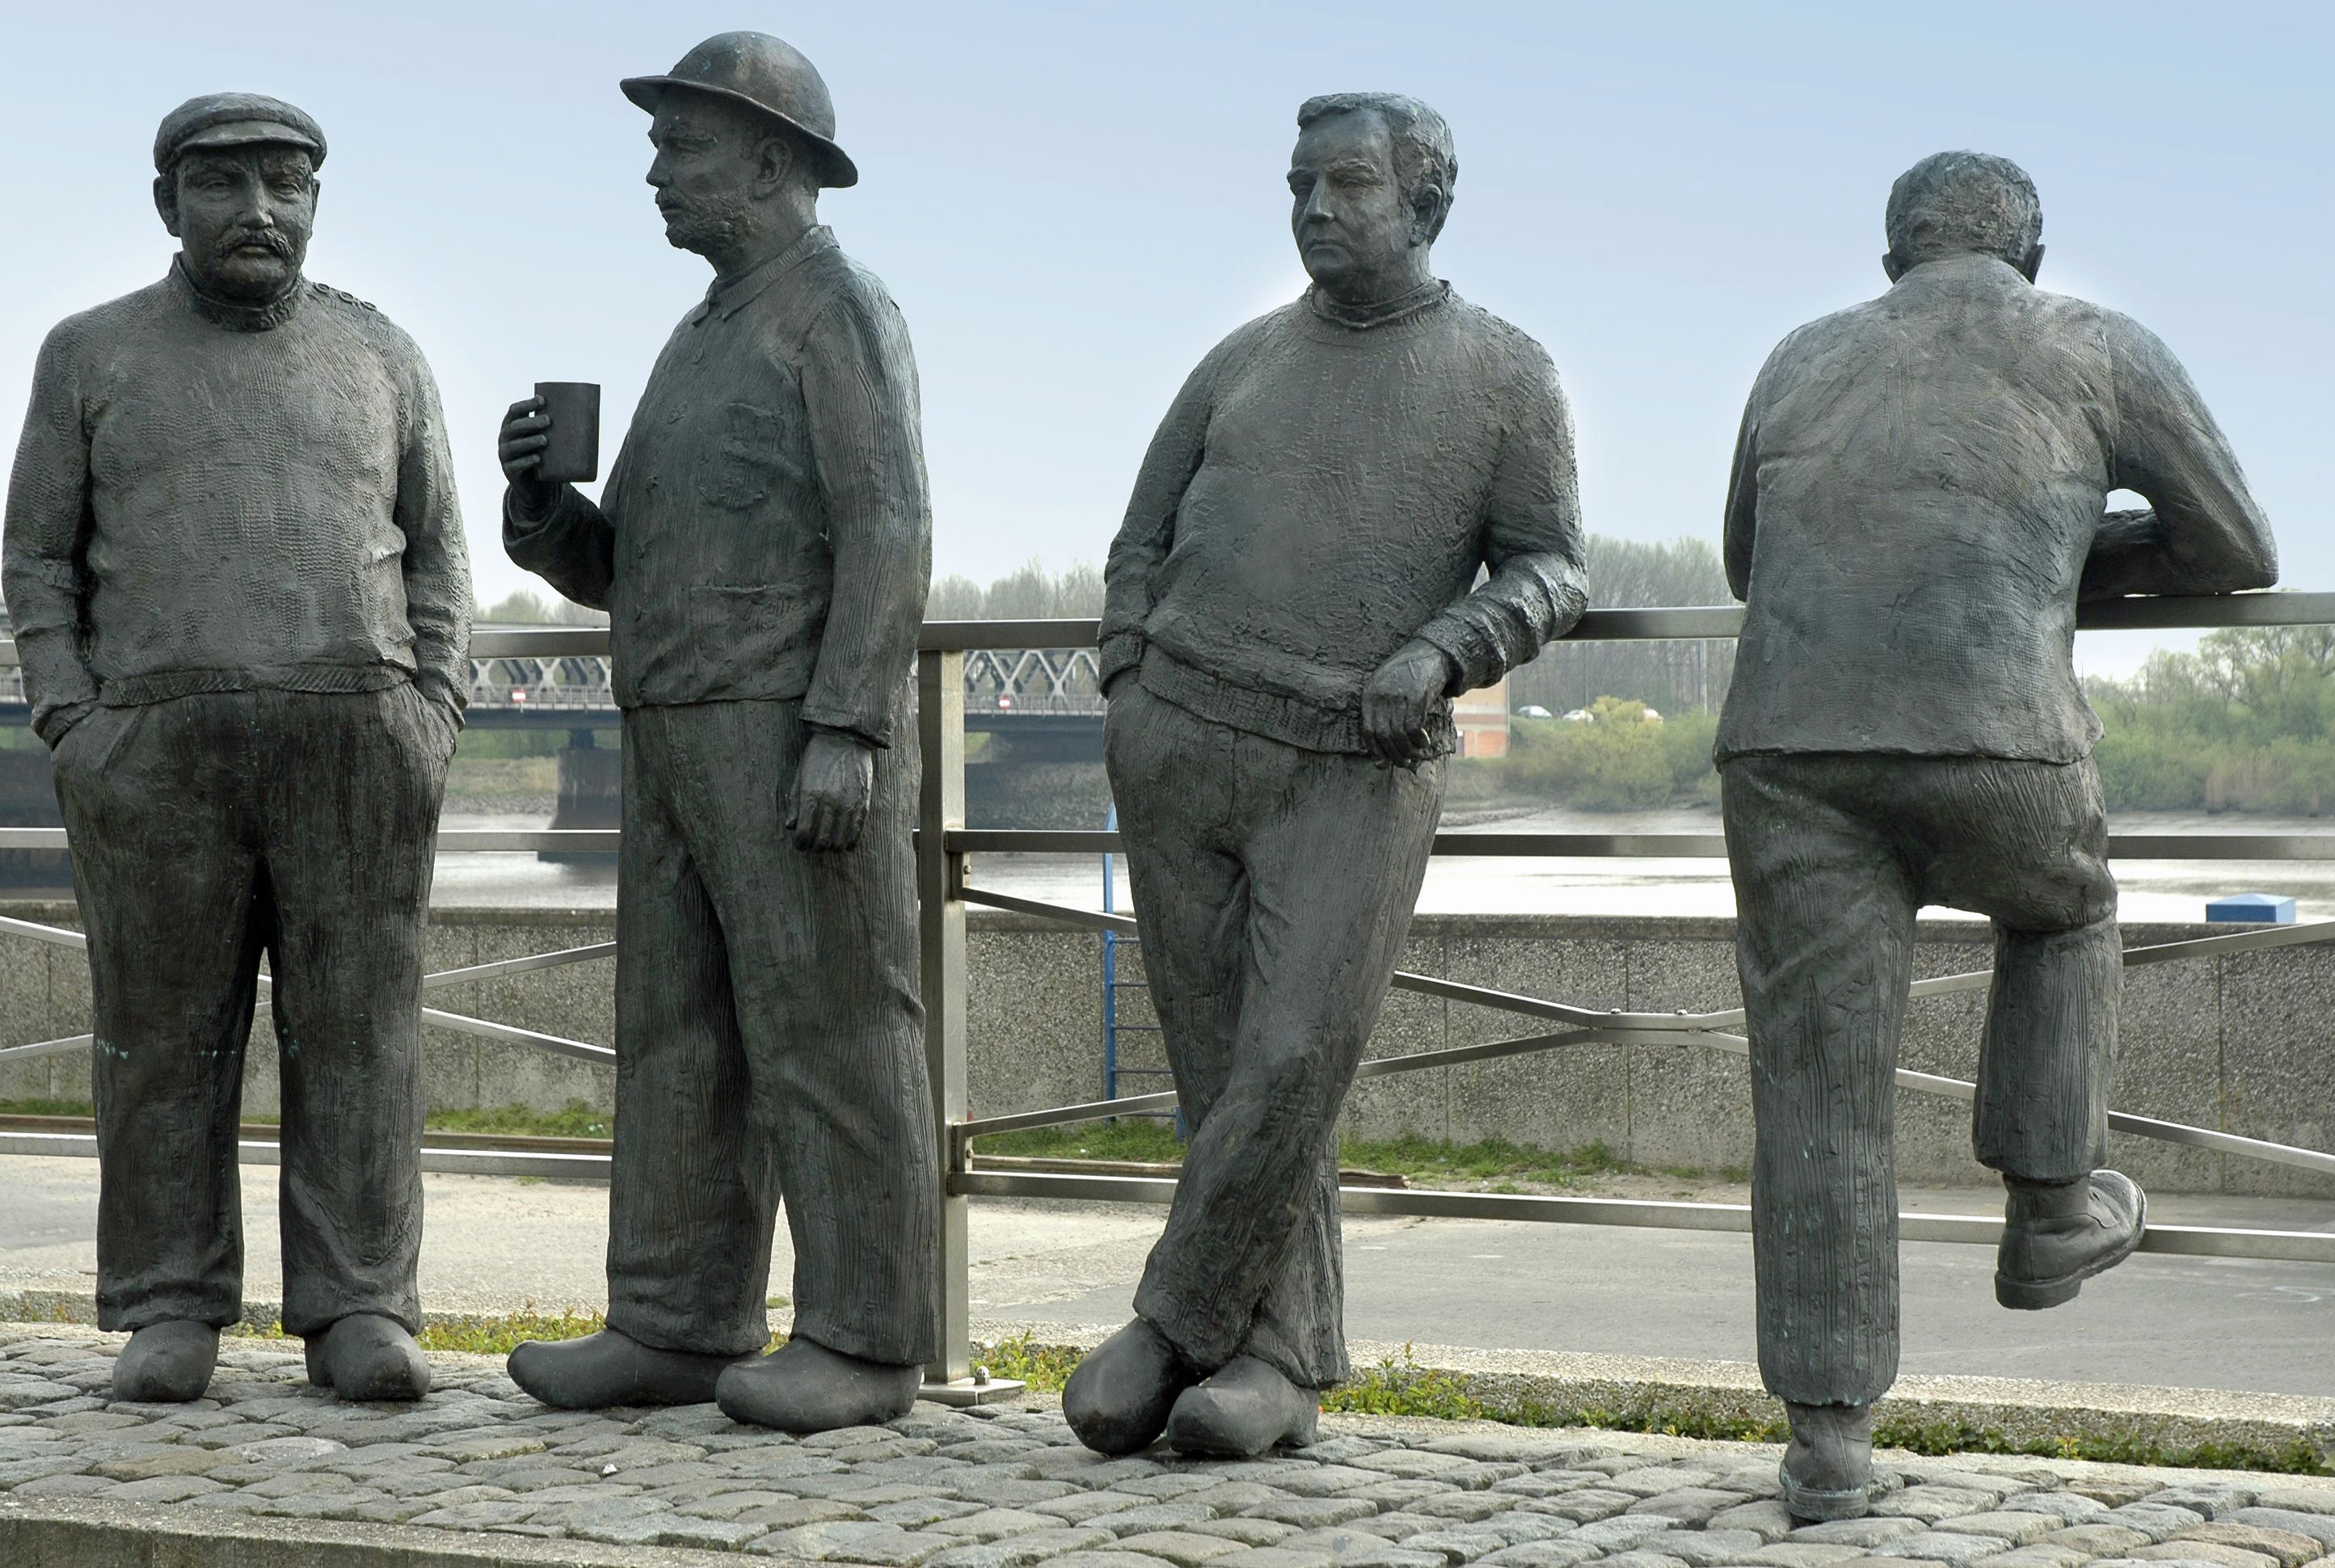
people, monument, military, standing, statue, soldier, army, artistic, sculpture, memorial, men, art, netherlands, statues, different, sculptures, unique